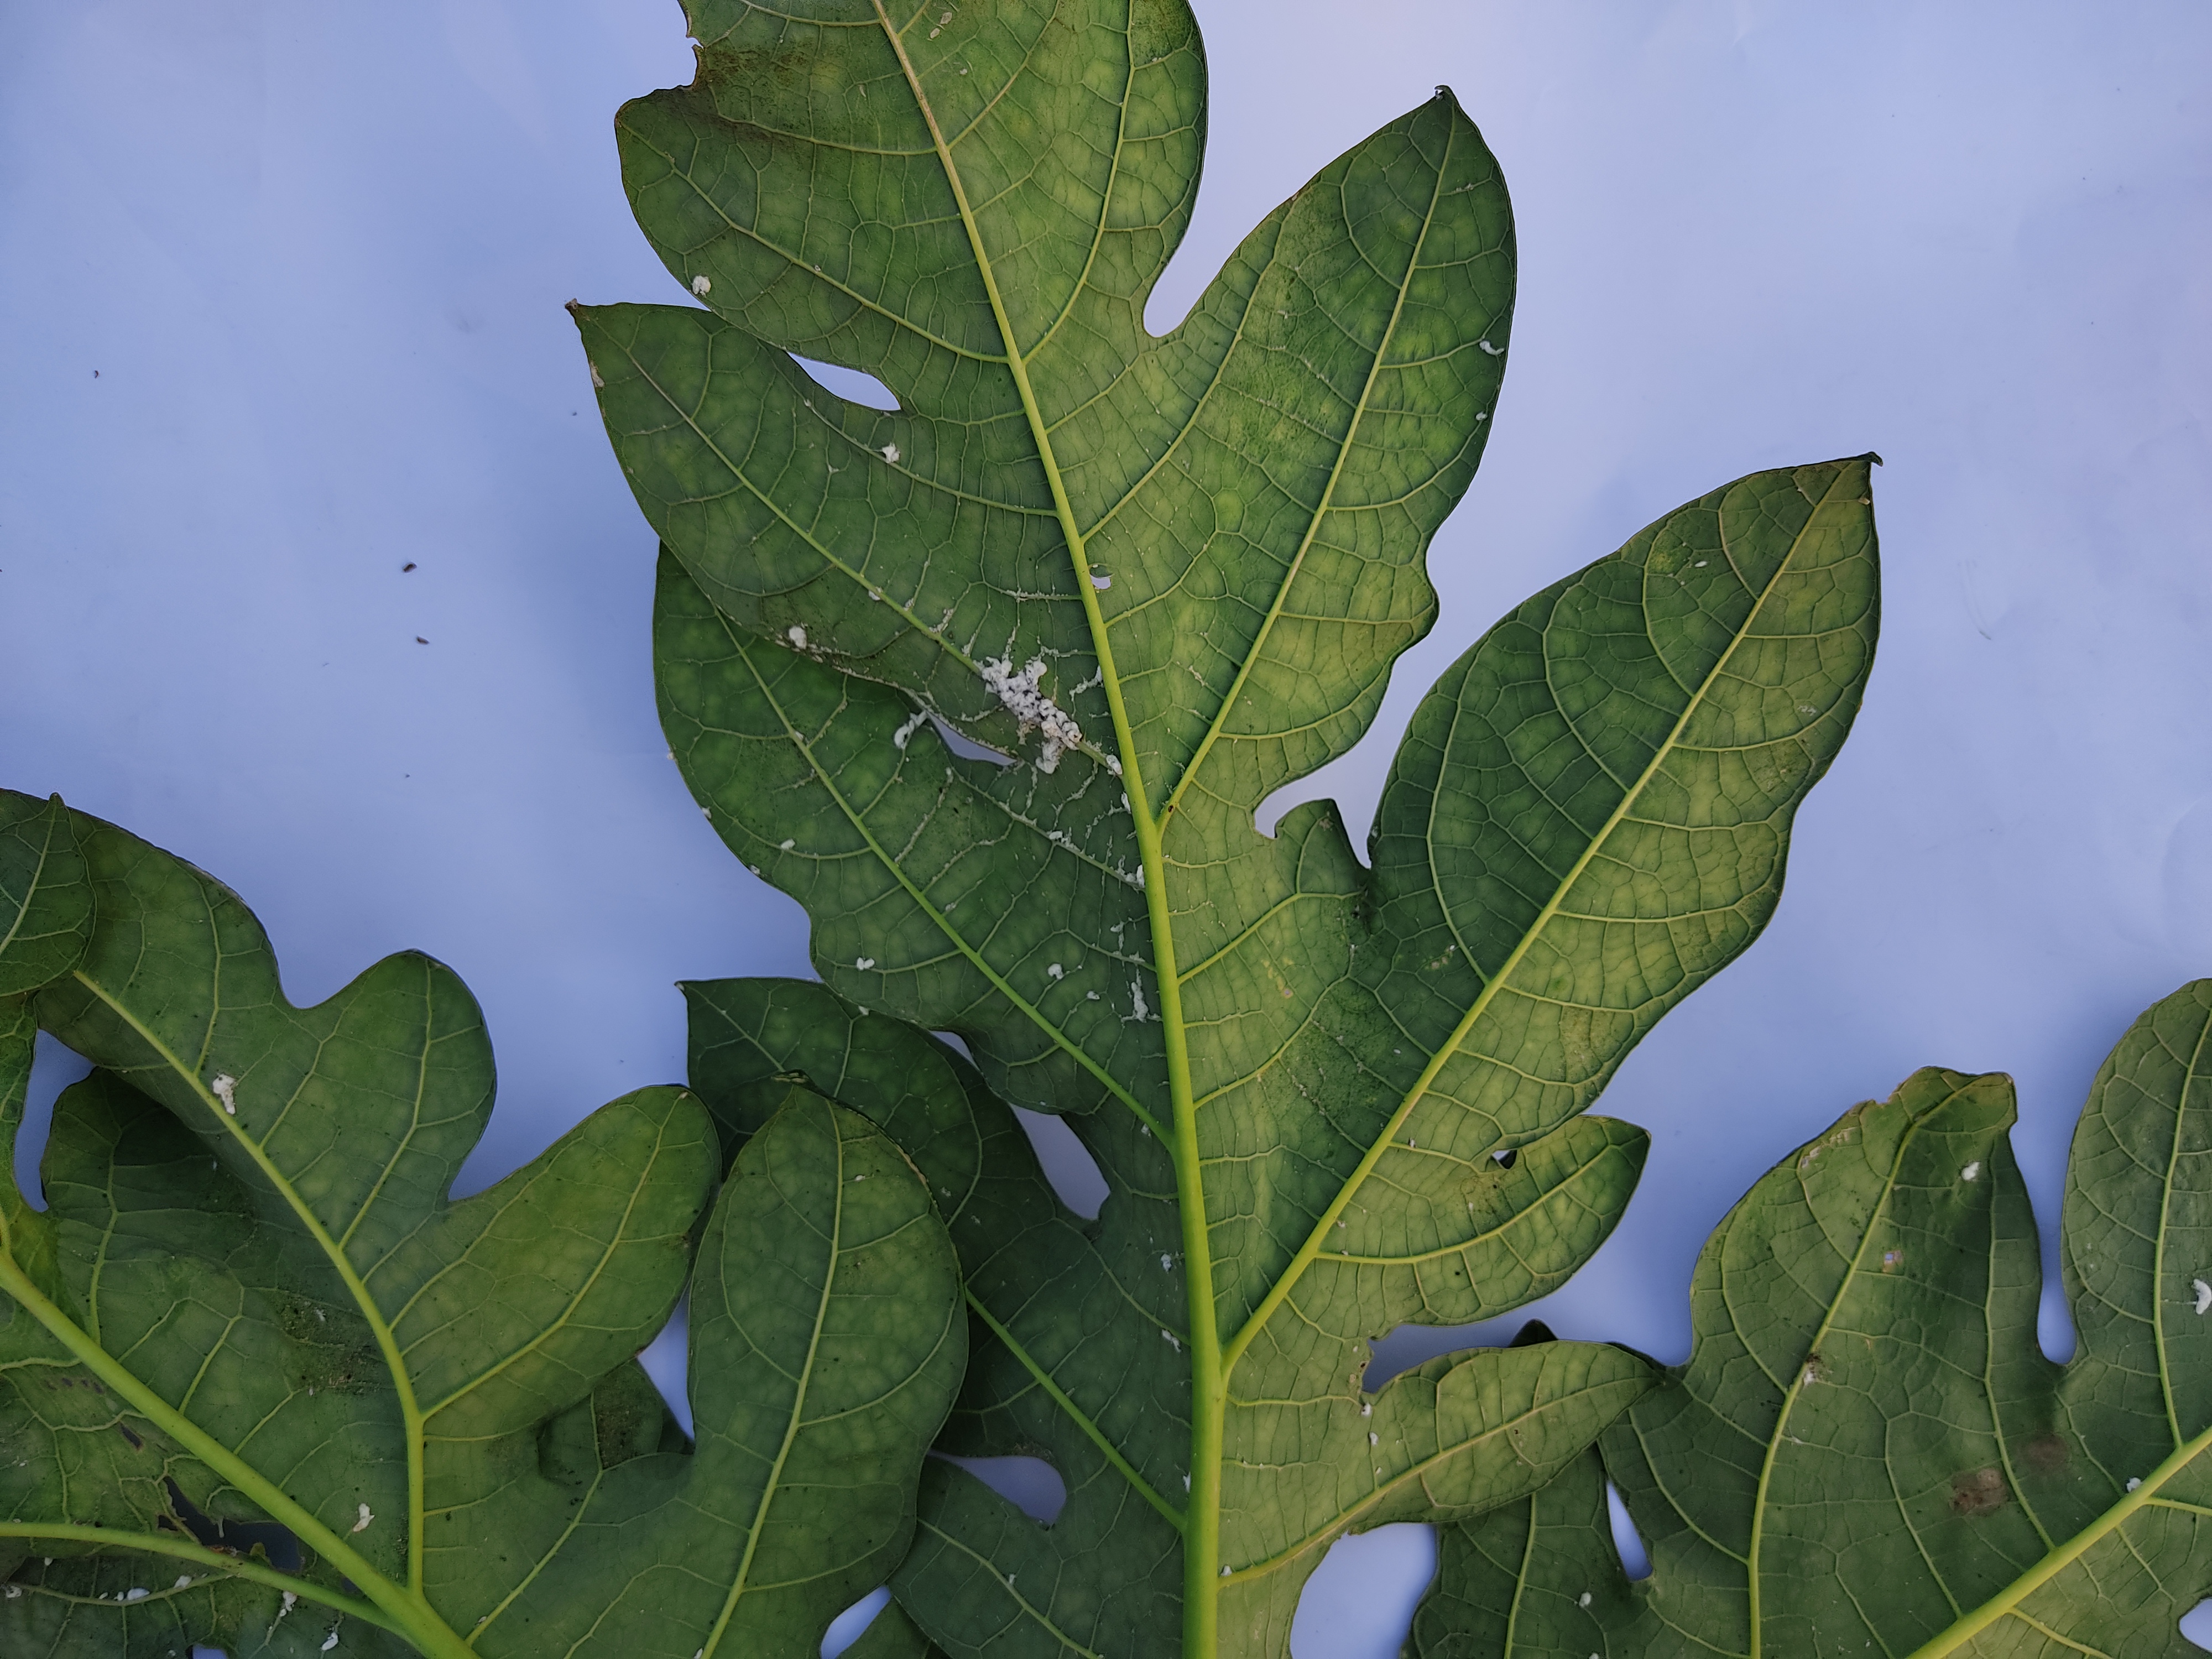
Label: Mealybug